Norwegian Police Service

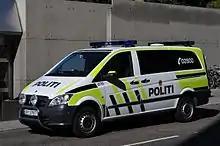
Mercedes-Benz Vito police transport van

The National Police Directorate, located in Downtown Oslo, is the central administration for the Norwegian Police Service. It conducts management and supervision of the specialist agencies and police districts, including organizational development and support activities. The directorate is led by the National Police Commissioner, who, since 2012, has been Odd Reidar Humlegård. The National Criminal Investigation Service is a national unit which works with organized and serious crime. It both works as an assistant unit for police districts, with special focus on technical and tactical investigation, in addition to being responsible on its own for organized crime. It acts as the center for international police cooperation, including participation in Interpol and Europol. The National Authority for Investigation and Prosecution of Economic and Environmental Crime is responsible for complex cases of economic crime and acts as a public prosecutor for those cases. The National Police Immigration Service registers and identifies asylum seekers and returns those which have their applications rejected. The National Mobile Police Service is based in Stavern and operates throughout the country. Their primary role is as highway patrol and manages the police reserves, although they also assist police districts in extraordinary events where extra manpower is needed or where they are in the vicinity.